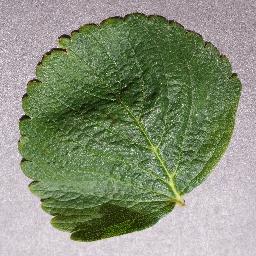
Label: Strawberry___healthy